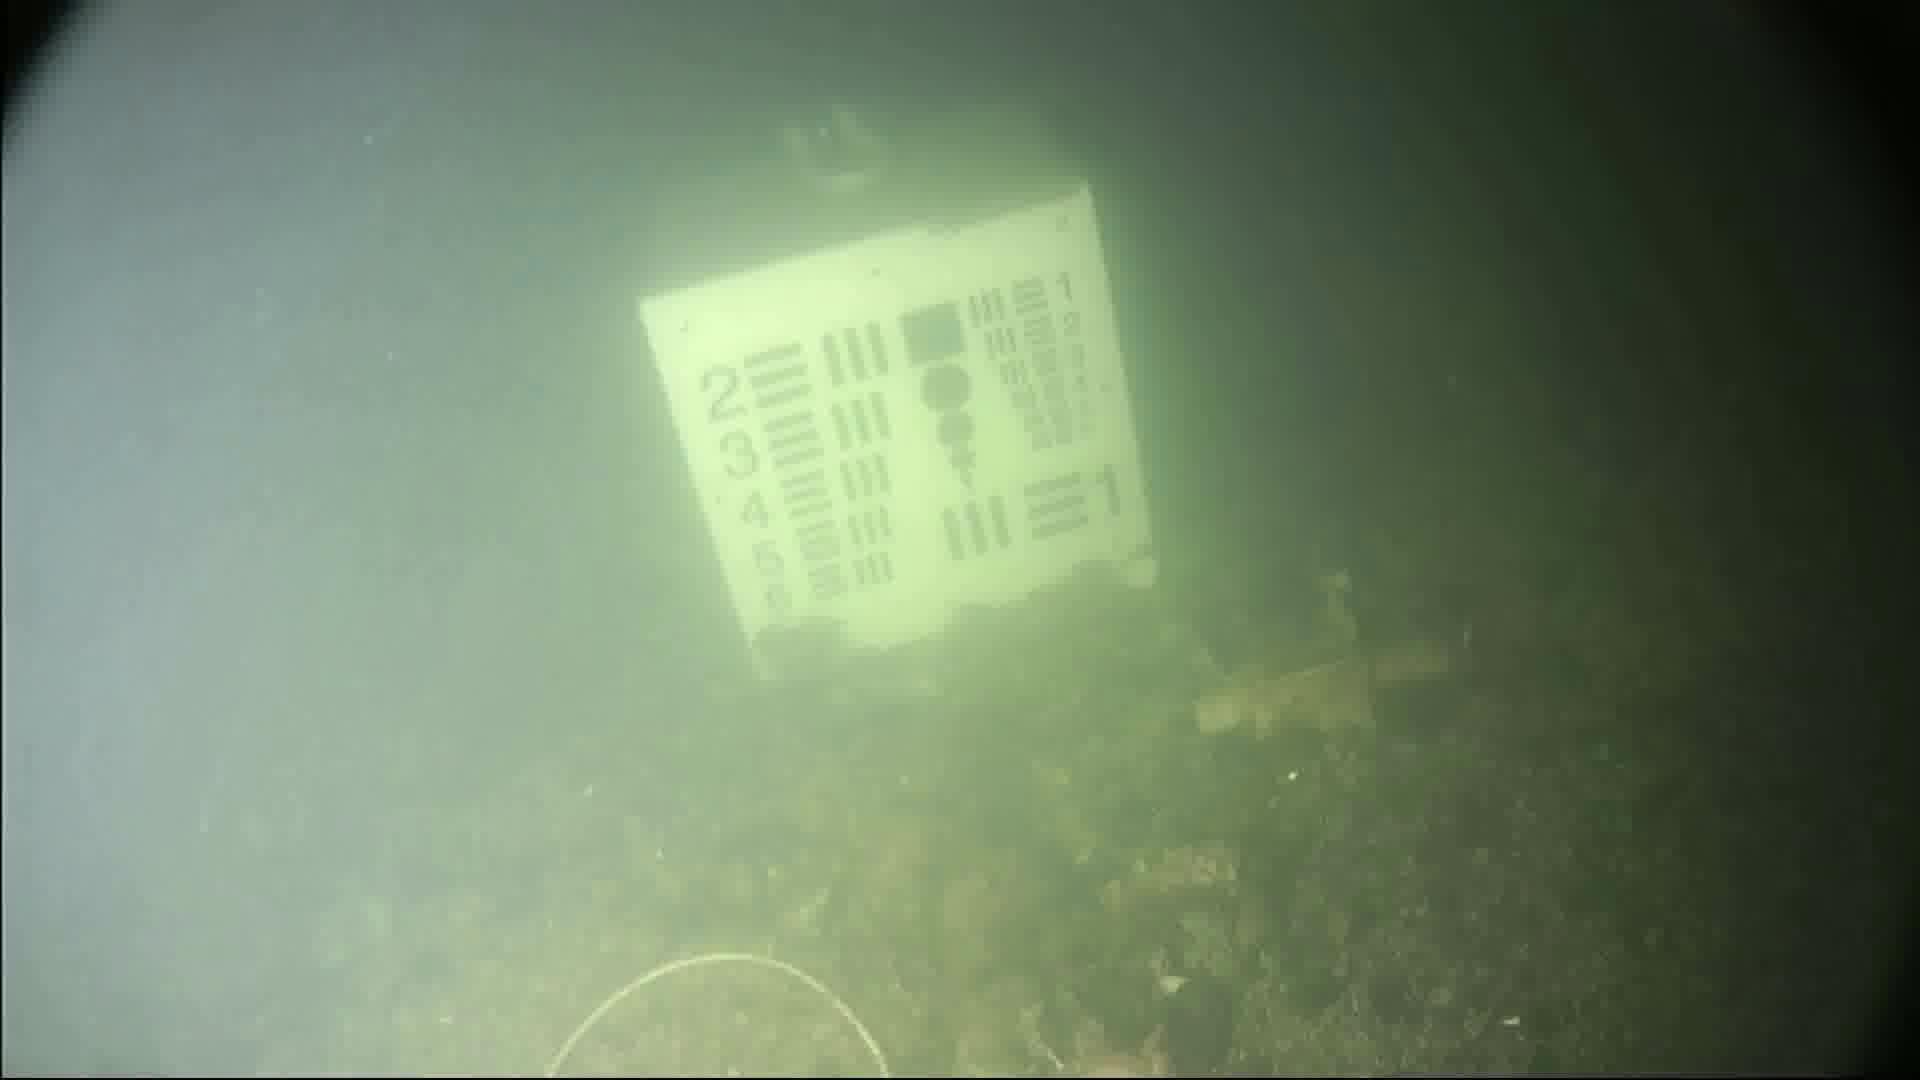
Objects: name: crab